9 Meter

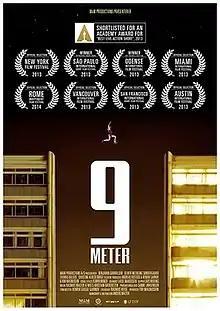
Film poster

9 meter is a 2013 17-minute-long Danish live-action short film written and directed by Anders Walter. The film premiered at the Scandinavian Film Festival in Los Angeles on January 12, 2013. In 2012 the film was Oscar short-listed.